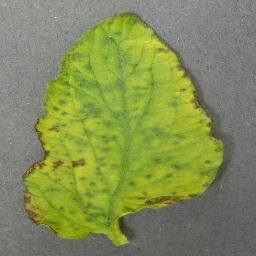
Label: Tomato___Tomato_Yellow_Leaf_Curl_Virus